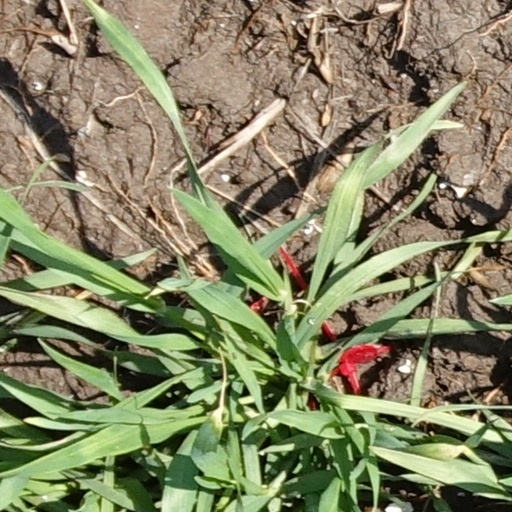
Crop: wheat